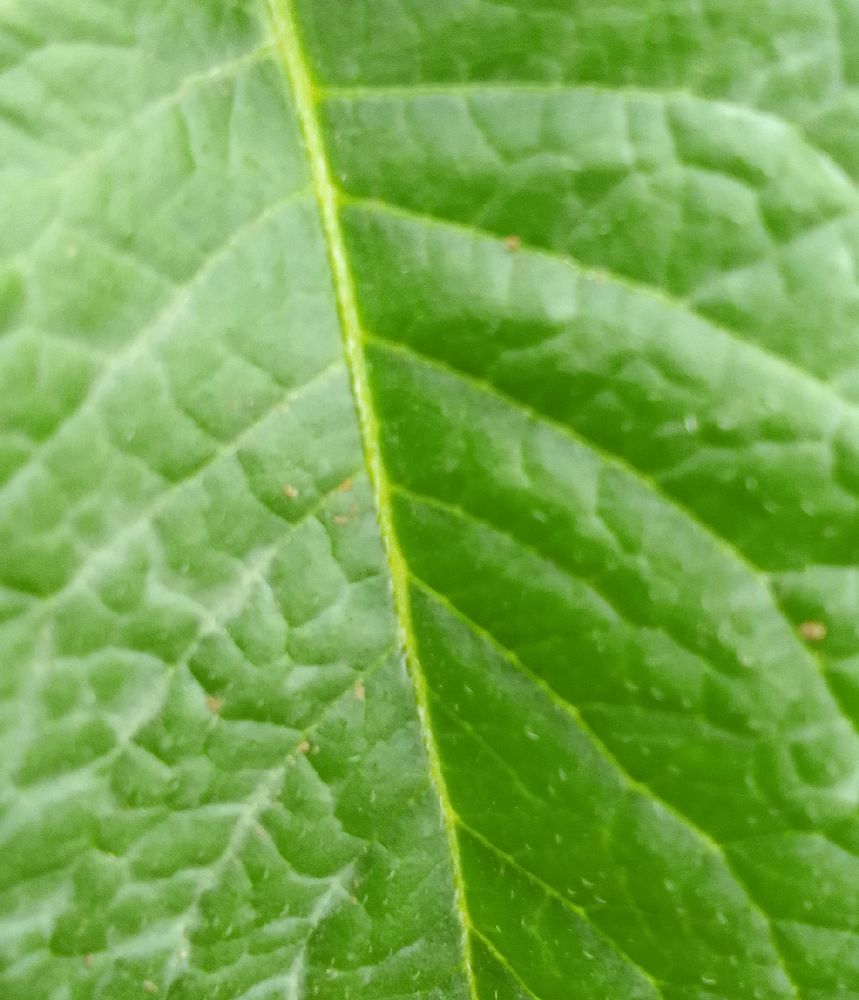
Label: Healthy